Union Station (Ogden, Utah)

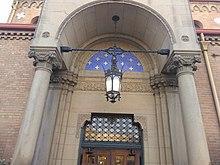
One of the stations two Spanish-style arch entryways, December 2020

This original depot location proved not to be very well-suited for a passenger rail hub. Local newspapers complained about, among other things, the need to walk a quarter-mile of wood boardwalk over swampy ground to reach the station. So the UP and CP launched a jointly owned terminal railroad company, the Ogden Union Railway & Depot Co. (OUR&D), to oversee the construction and operation of a new Union Station. Completed in 1889, this new structure was designed in the Romanesque Revival style, with a large clock tower in the center. Considerably larger than the original station and constructed of brick, it held 33 hotel rooms, a restaurant, barbershop, and other conveniences for travelers. In 1923, a fire that began in a hotel room destroyed the station's interior and left the walls and clock tower in a fragile state. A telephone operator continued to work in the building while it was aflame to warn as many people as possible to evacuate the building. Due to her efforts, no deaths or injuries occurred, and work continued inside the first floor to some extent, but construction on a new building did not start until a stone from the clock tower fell and struck a railroad clerk. He was severely injured, and died on the way to a nearby hospital. Originally, the OUR&D planned to rebuild the station to its original design, but the accident reversed this decision and a new design was proposed by John and Donald Parkinson, architects of the Caliente Depot in Nevada and the Kelso Depot in California.